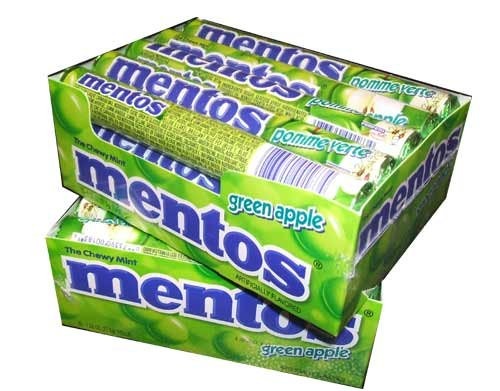
Item Name: Mentos Chewy mint Candy roll, Green Apple, Non Melting, 1.32 OUNCE/14 PIECES (Pack of 30)
Value: 39.6
Unit: Ounce

Price: 24.11